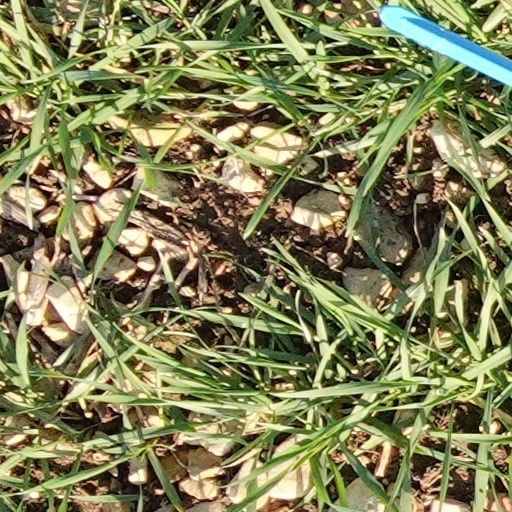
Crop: wheat